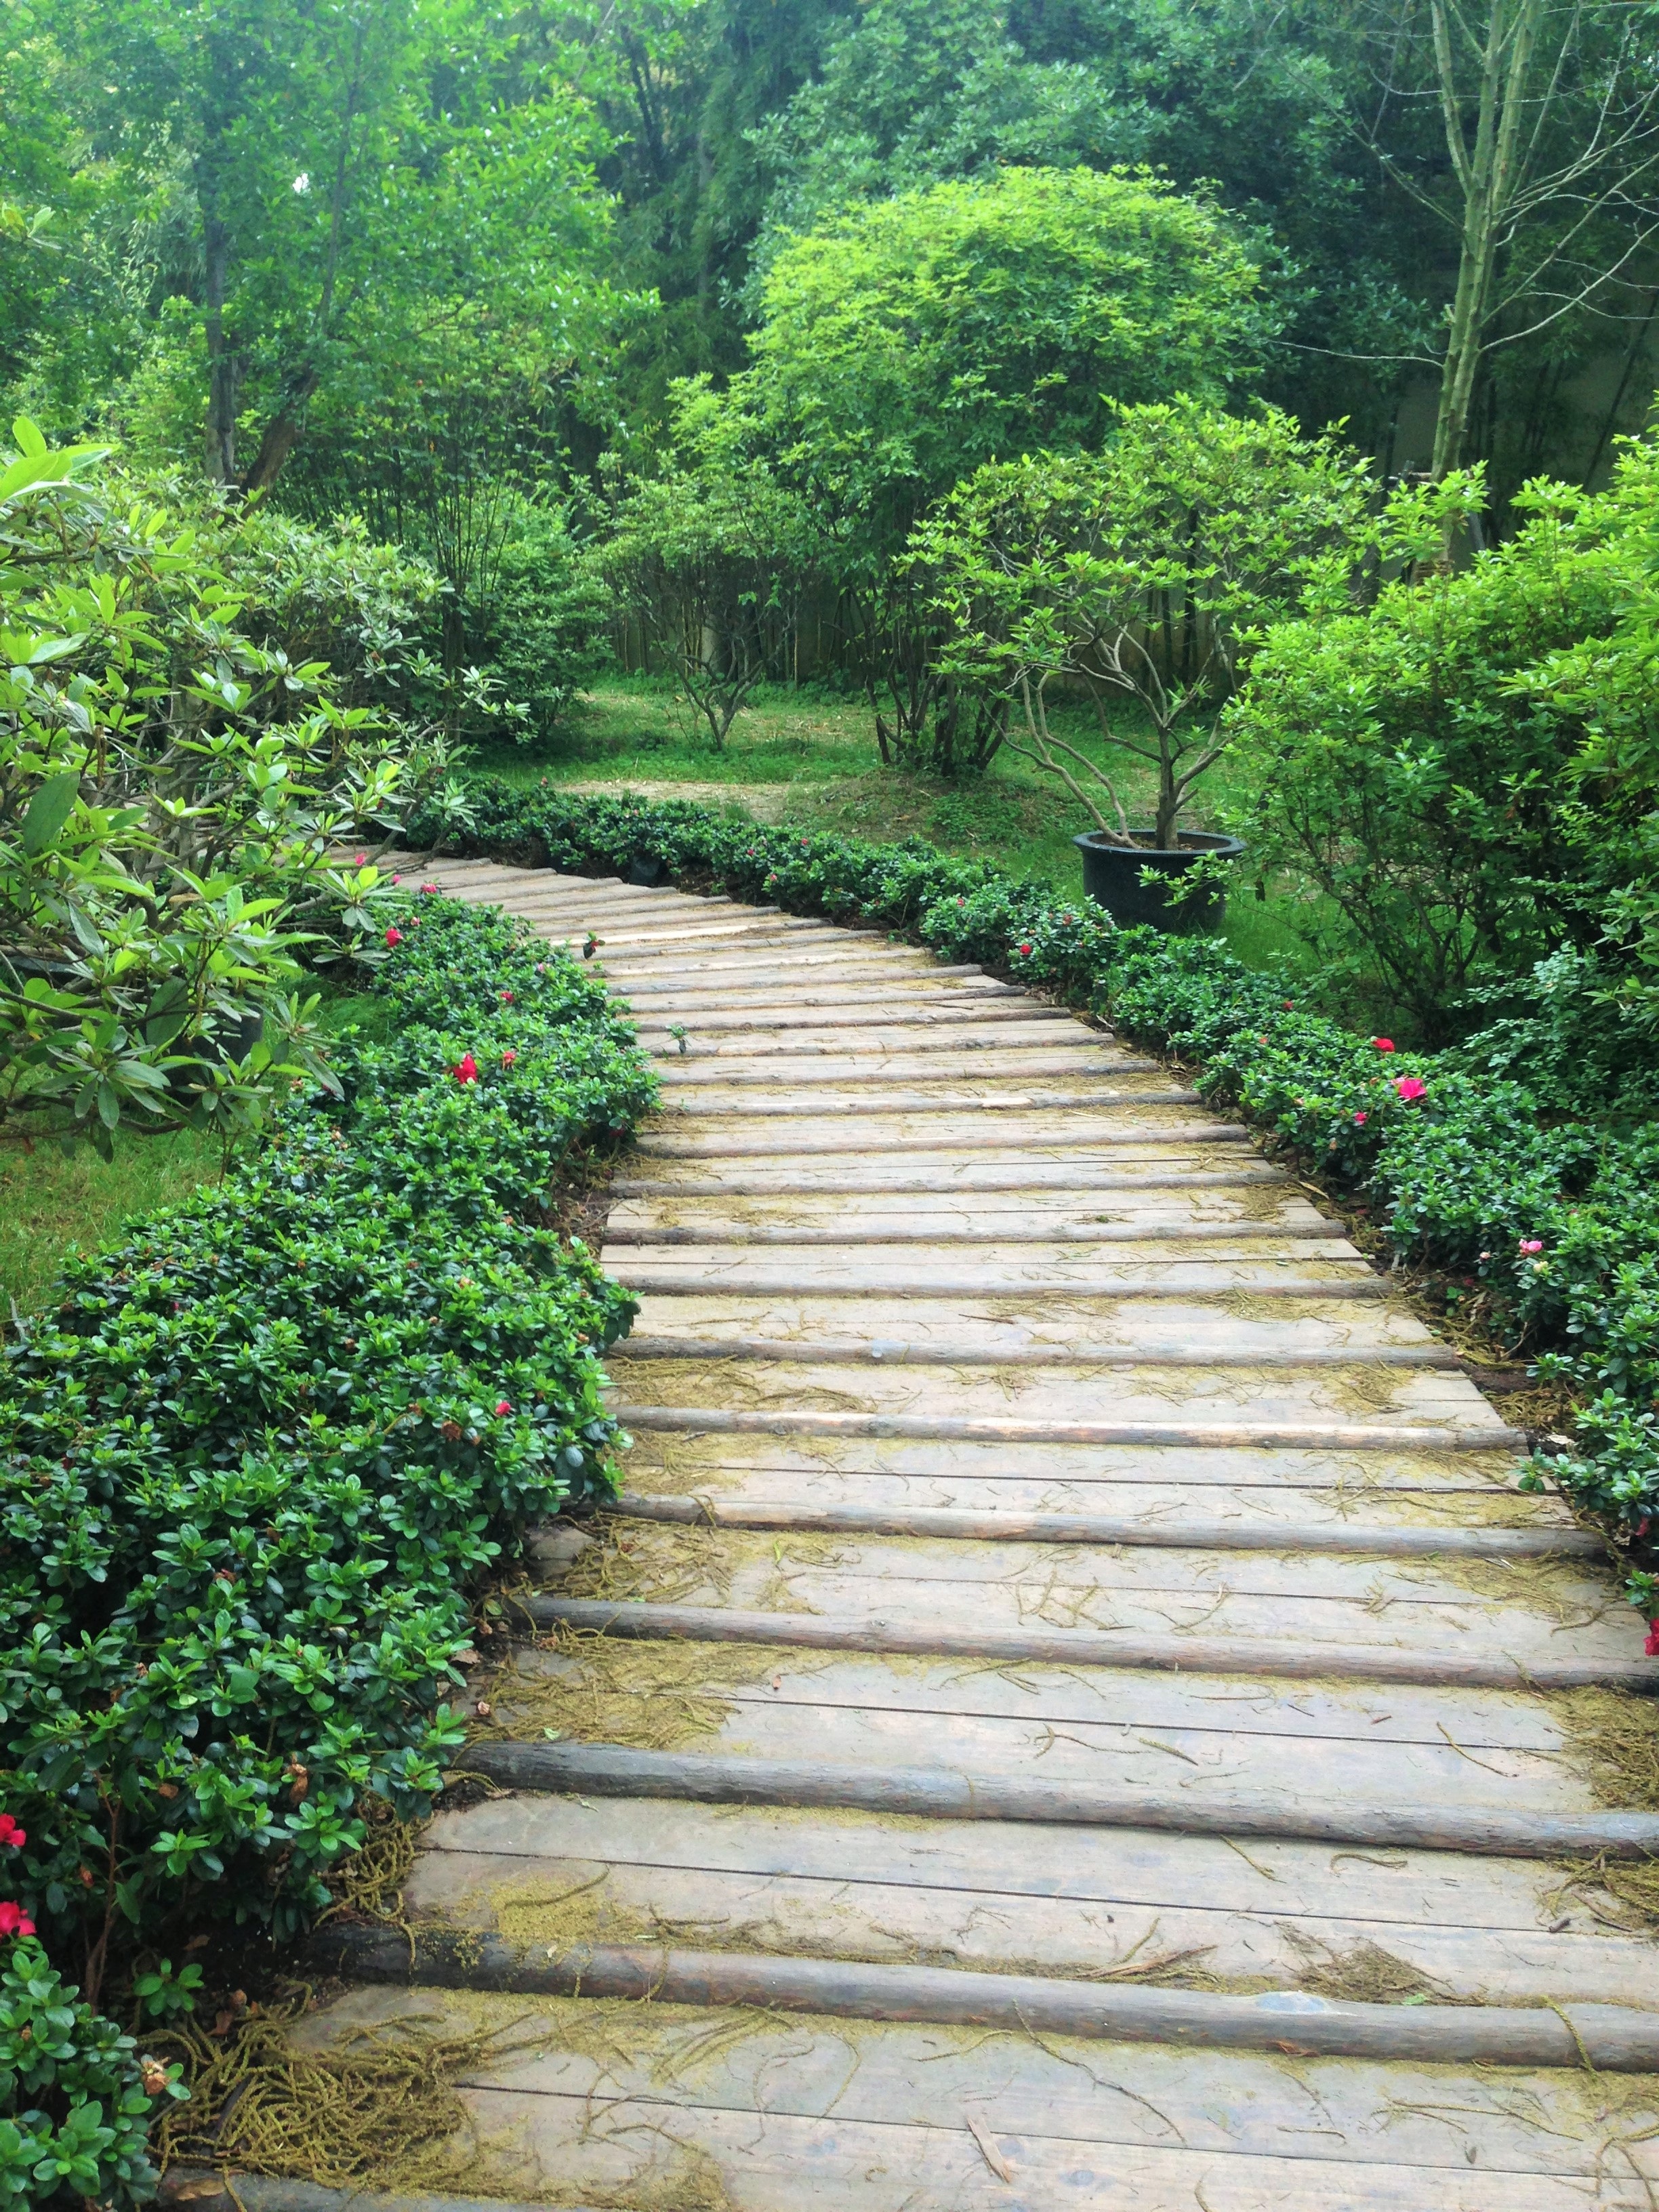
landscape, nature, forest, path, trail, lawn, flower, walkway, stream, green, park, botany, garden, shrub, botanical garden, woodland, china, landscape architect